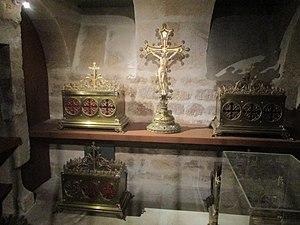
Reliques des martyrs des Missions étrangères de Paris dans la crypte.
La Salle des Martyrs est une salle annexe à la crypte de la Chapelle des Missions étrangères de Paris qui conservent le plus grand dépôt des reliques des martyrs de la Société des Missions étrangères de Paris.